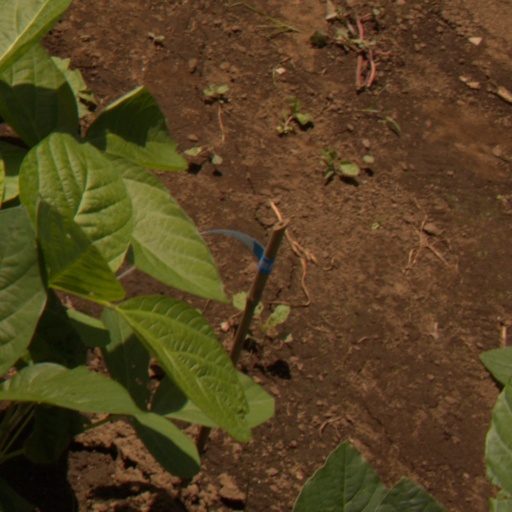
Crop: soybean